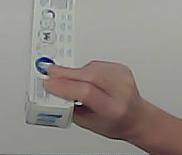
Product: sensodyne_toothpaste